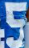
Number: 5